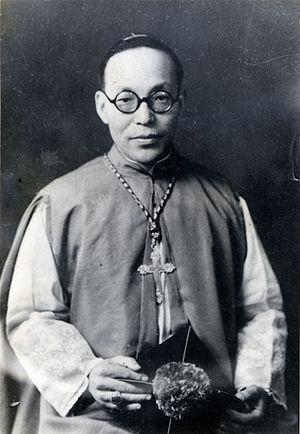
Francis Hong Yong-ho, né le 12 octobre 1906 à Pyongyang et mort à une date inconnue, postérieure à 1949, est un évêque catholique de Corée du Nord.
Les religions en Corée du Nord étaient traditionnellement le bouddhisme et le chamanisme dans une société basée sur le néoconfucianisme. Le christianisme a commencé à se répandre plus ou moins clandestinement à partir de la fin du XVIIIᵉ siècle depuis la Chine suivi par le cheondoïsme, la religion de la voie céleste initiée en 1860 par Choe Je-u.